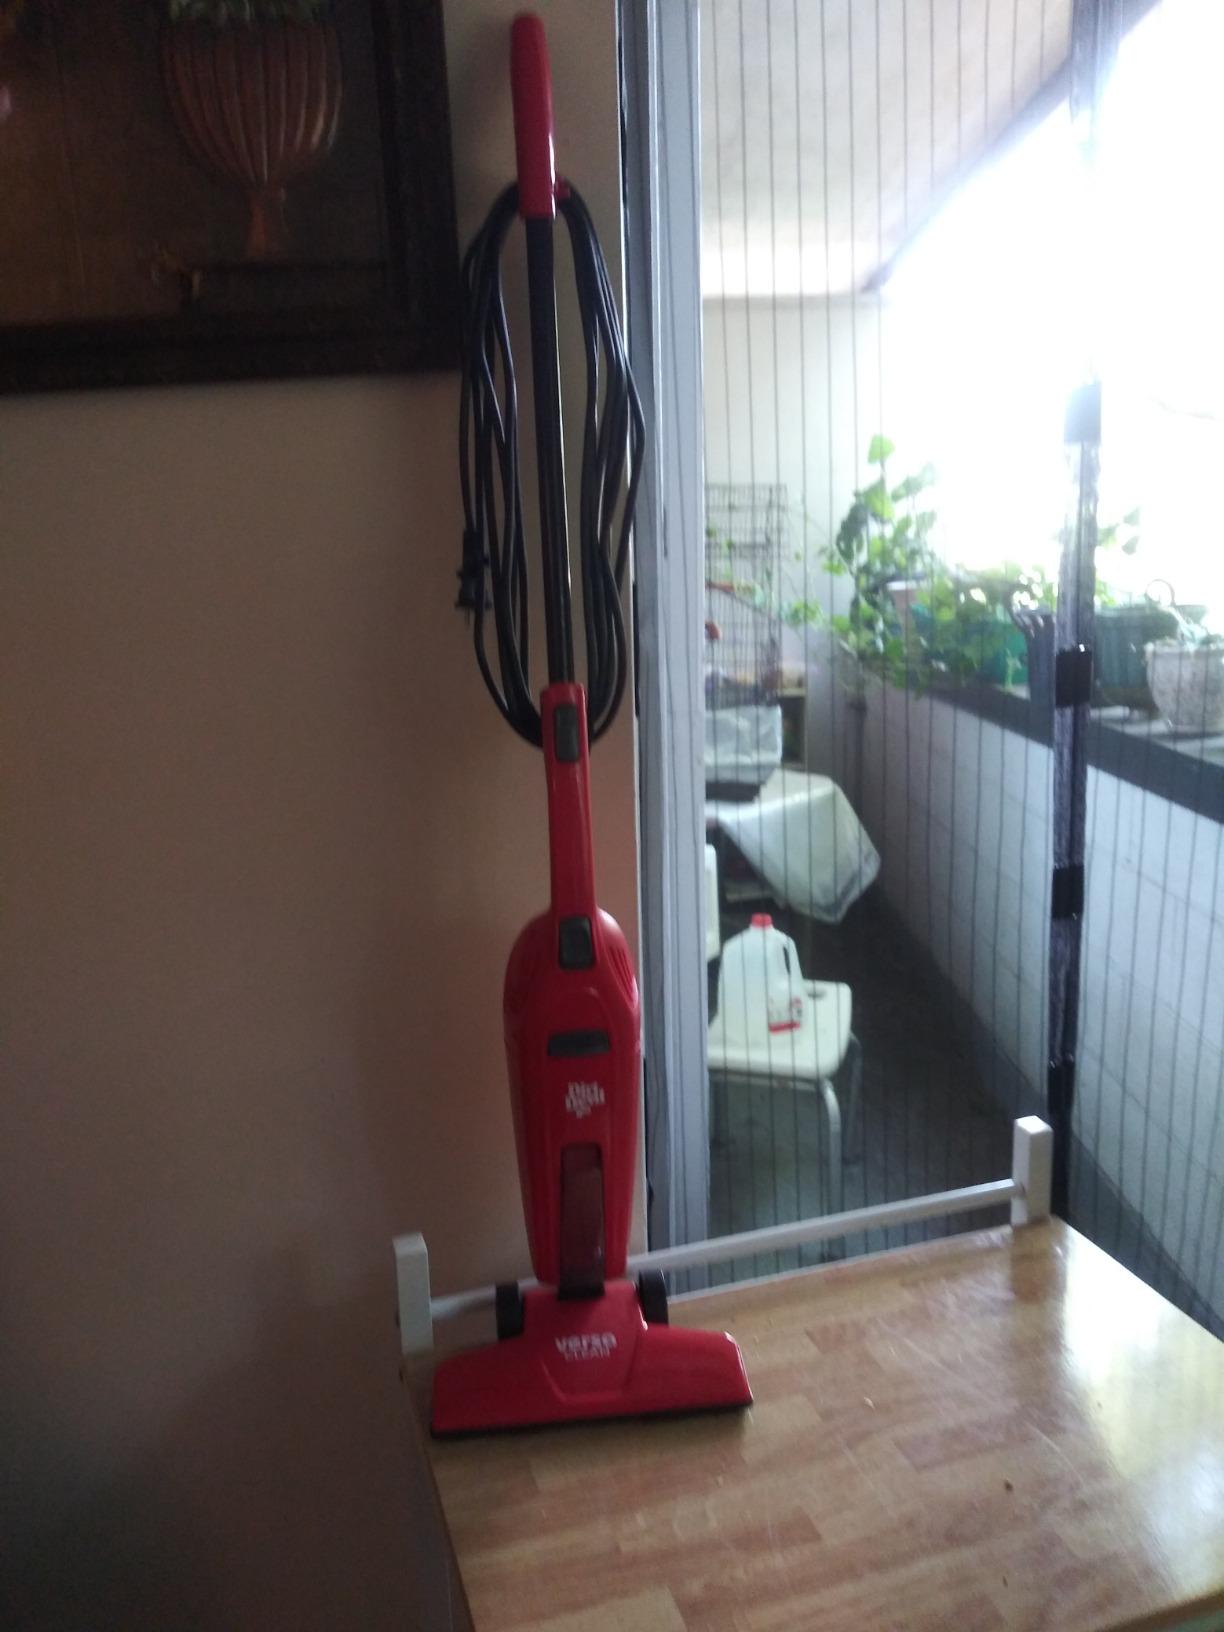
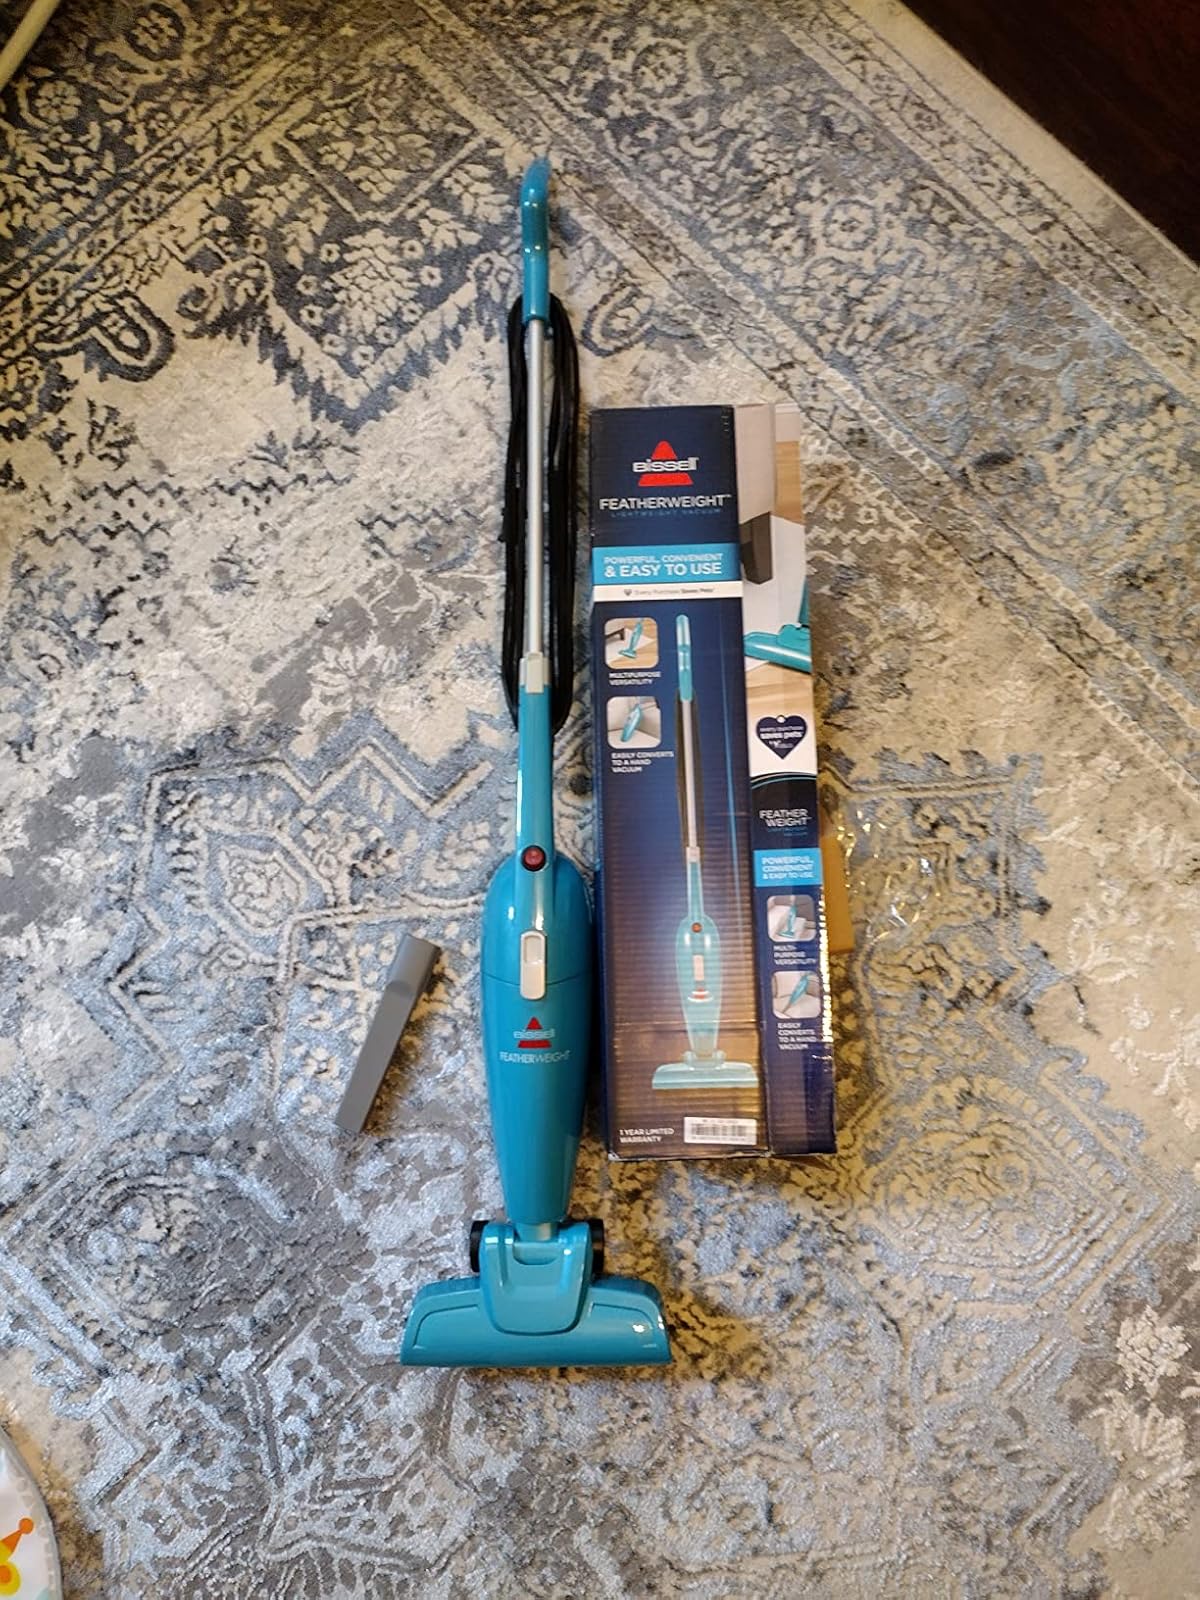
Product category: items_vacuum
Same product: no